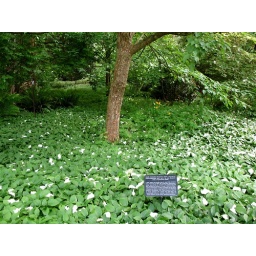
The fallen flowers of the Asian handkerchief tree dot the ground in the University of British Columbia Botanical Garden in Vancouver. May 2006.